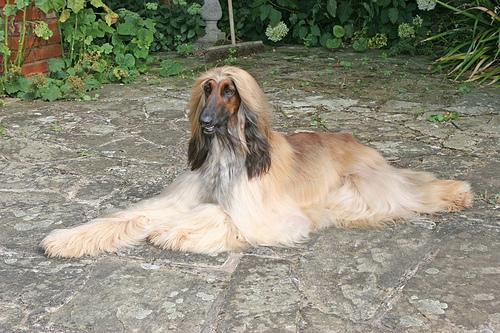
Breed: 222-n000013-Afghan_hound